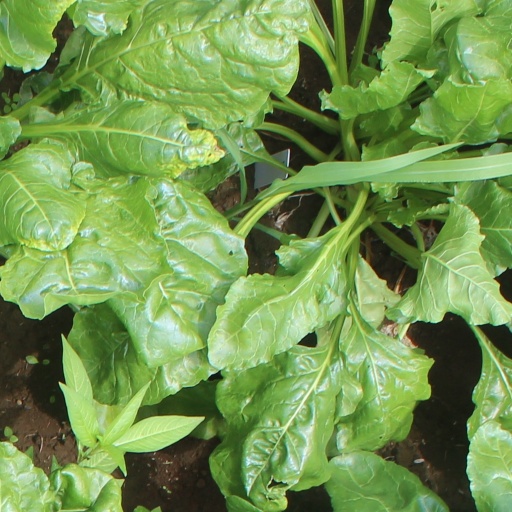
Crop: sugar beet